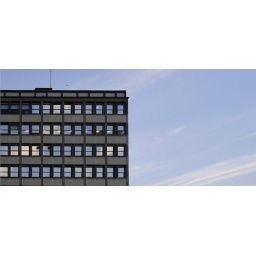
sky in office cropped.jpg